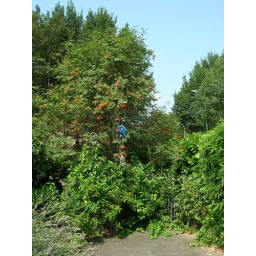
as time goes by 12Temp: 25.4 CelcHum: 85 %Rain: 0 mmWind: 1 Bft NSun: 3.3 Hr blue sky